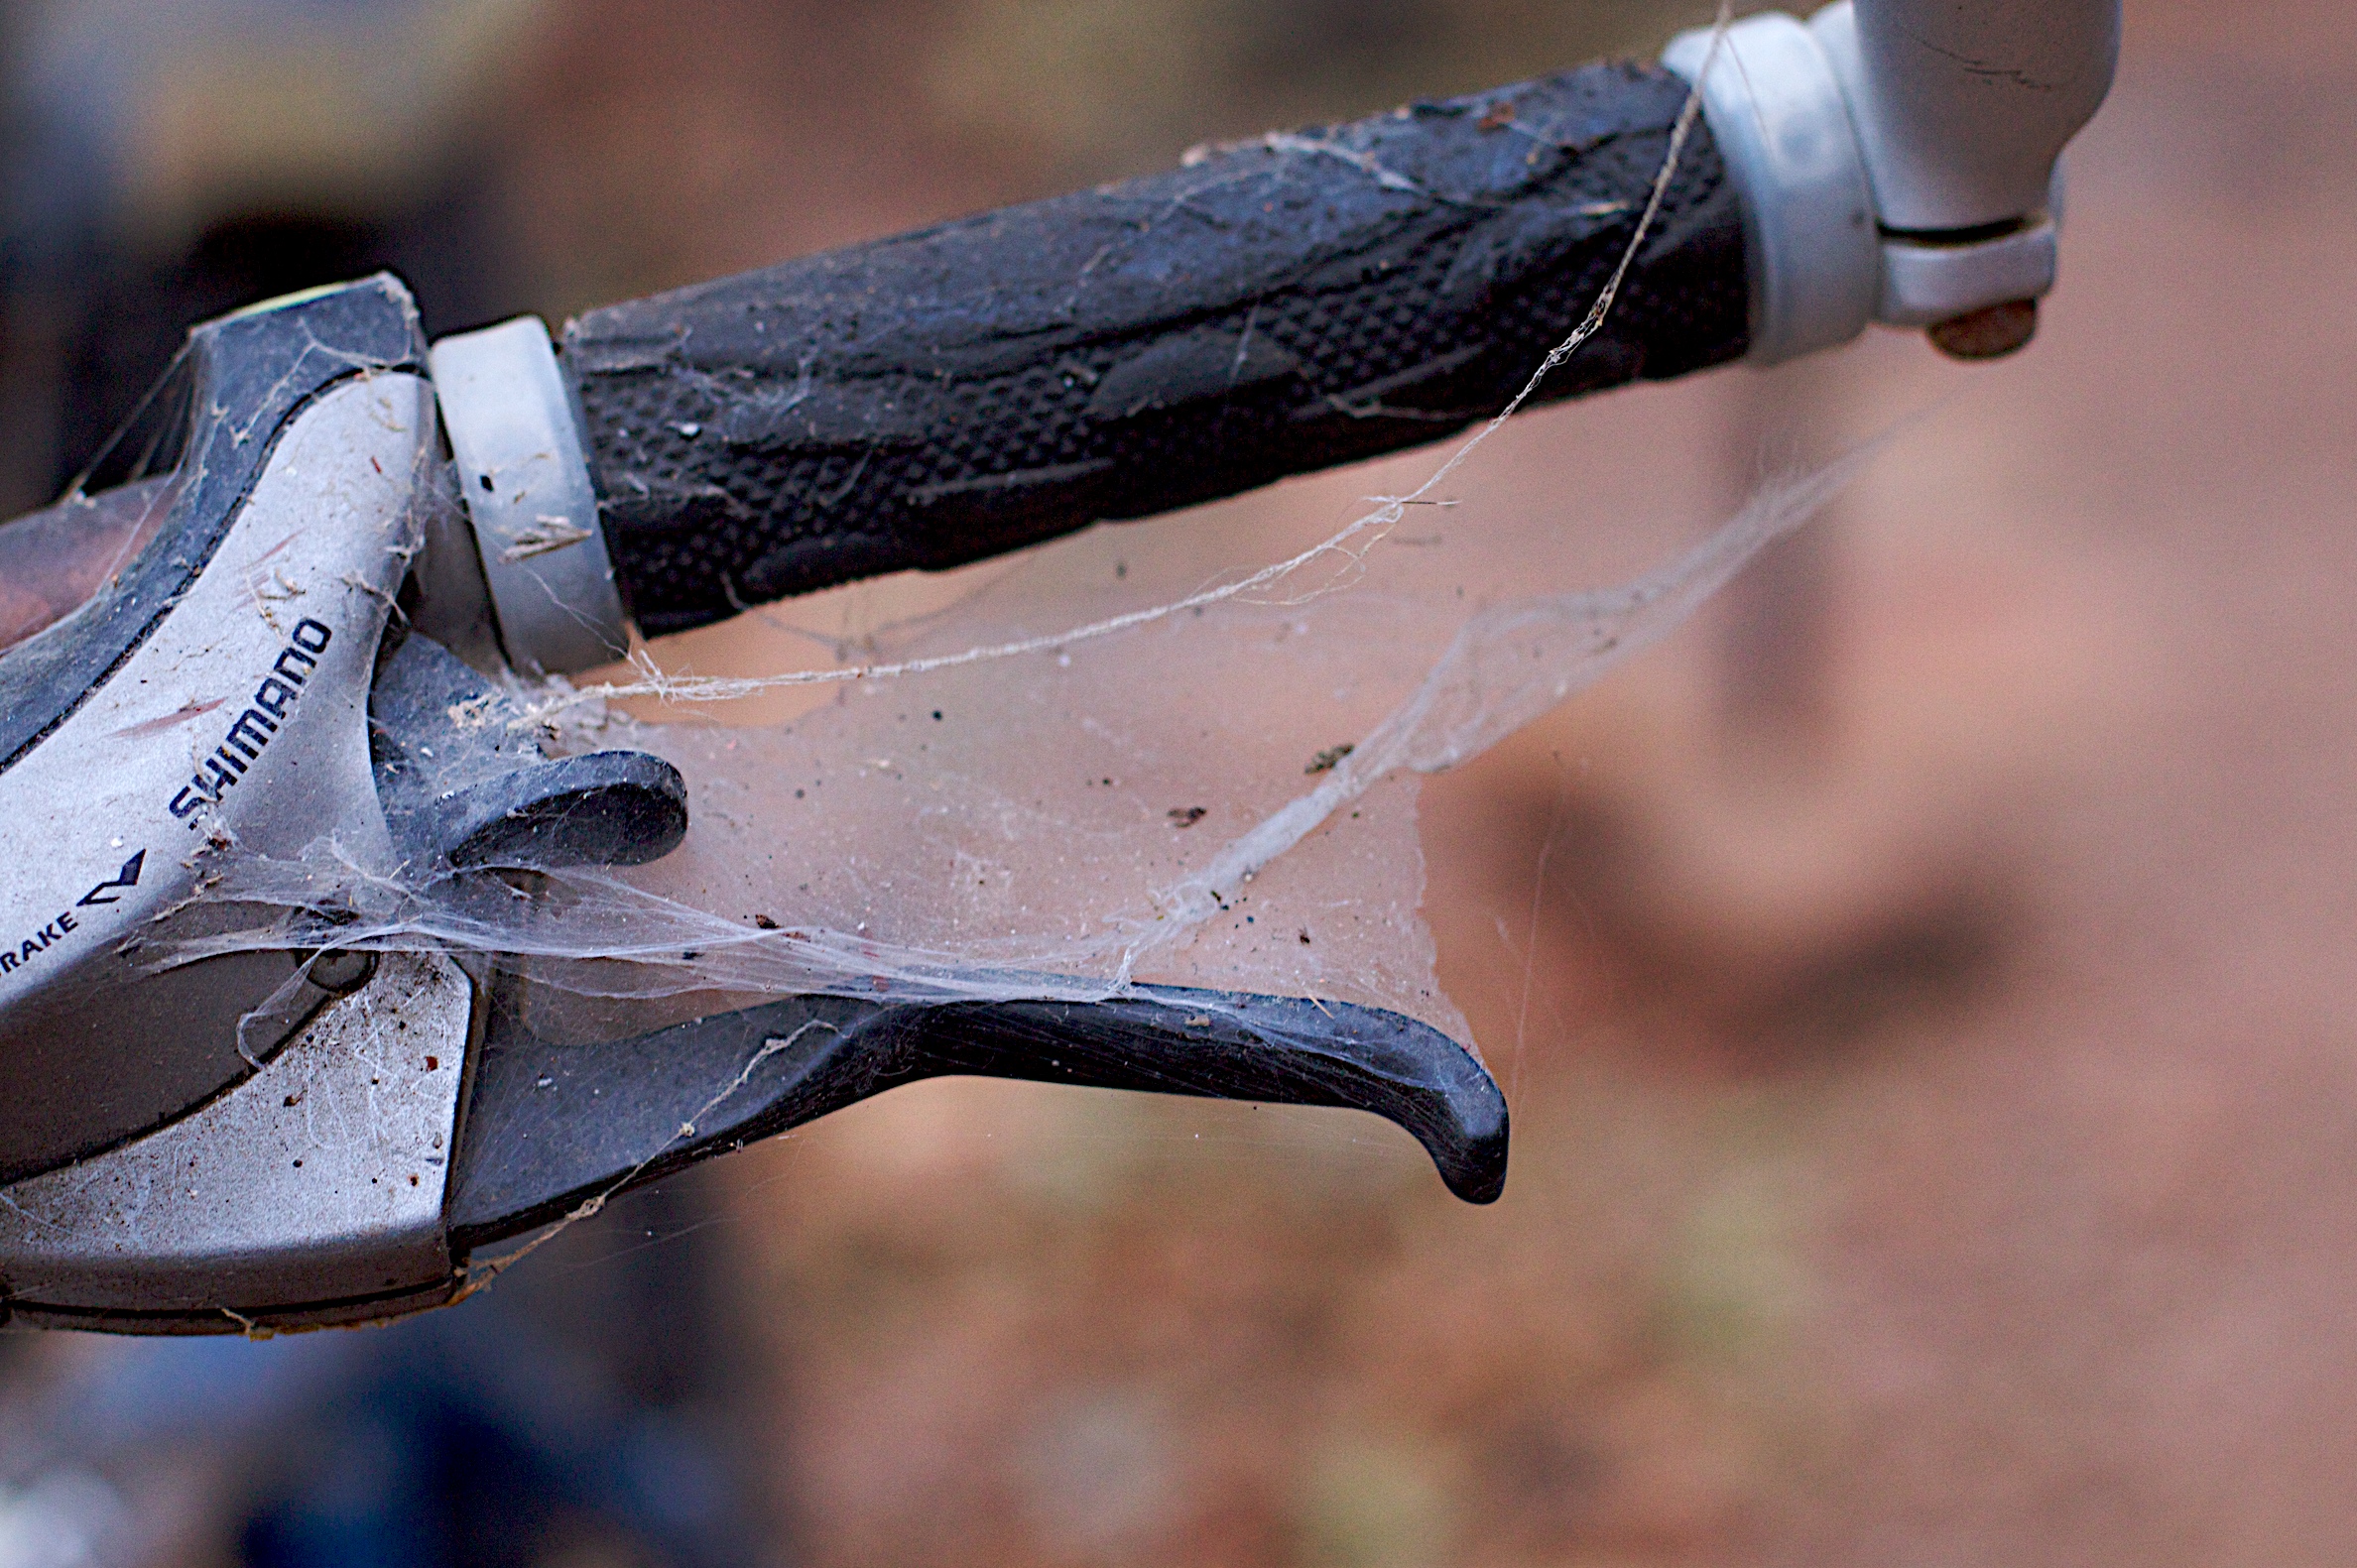
hand, shoe, wing, bike, vehicle, close up, footwear